Joanna of Bourbon

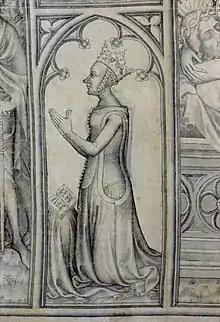
Joanna in the "Parement de Narbonne",

Joanna of Bourbon ("Jeanne de Bourbon"; 3 February 1338 – 6 February 1378) was Queen of France by marriage to King Charles V. She acted as his political adviser and was appointed potential regent in case of a minor regency.